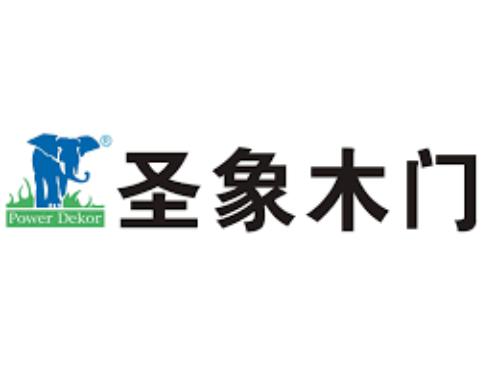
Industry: Necessities